Eide, Aust-Agder

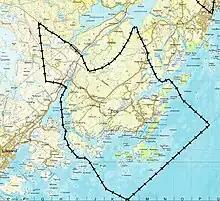
Map of the old Eide municipality.

The municipality of Eide was created on 1 January 1838 (see formannskapsdistrikt law). During the 1960s, there were many municipal mergers across Norway due to the work of the Schei Committee. On 1 January 1962, the area of Gitmarkgårdene, with 22 inhabitants, was incorporated into the neighboring municipality of Lillesand. The rest of the municipality of Eide, with 504 inhabitants, was merged into the neighboring municipality of Landvik. Later, in 1971, Landvik was incorporated into the municipality of Grimstad.